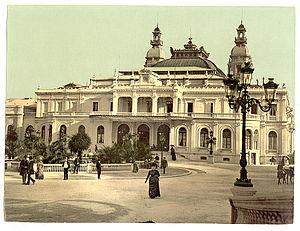
Le casino de Monte-Carlo est un prestigieux casino de style Belle Époque situé à Monaco, dans le quartier de Monte-Carlo, sur la Côte d'Azur. L'actuel bâtiment a été conçu en 1879 par Charles Garnier. Il fait suite au premier casino qui fut inauguré sur ce site en 1863 par le prince Charles III de Monaco et par François Blanc, fondateur de la Société des bains de mer de Monaco. Aujourd'hui, la Société des Bains de Mer, devenue Groupe Monte-Carlo SBM est toujours propriétaire et exploitant du casino de Monte-Carlo.